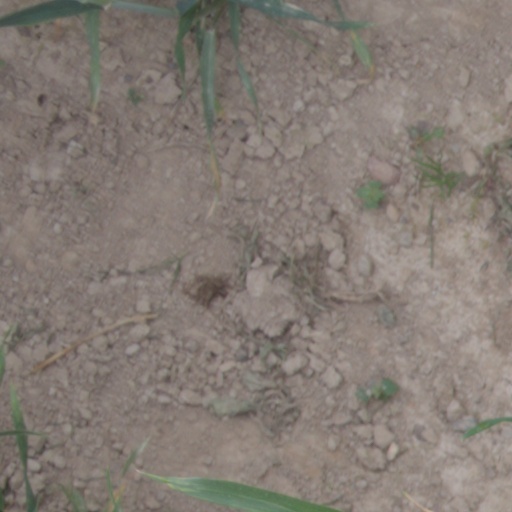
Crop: wheat